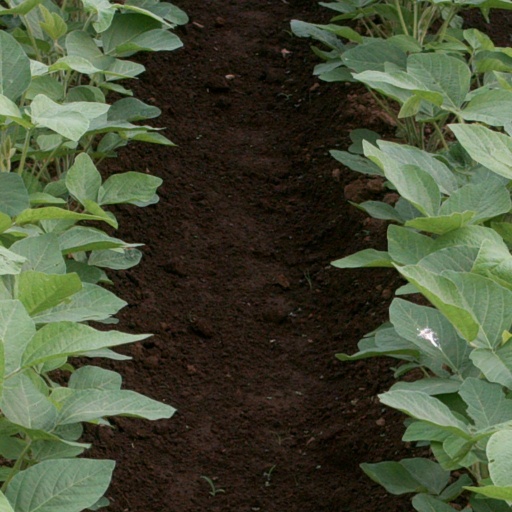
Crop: soybean